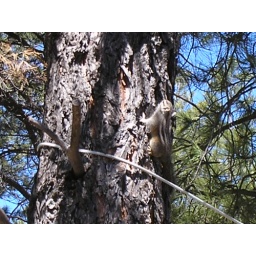
Chasing the chipmunk around the pine tree